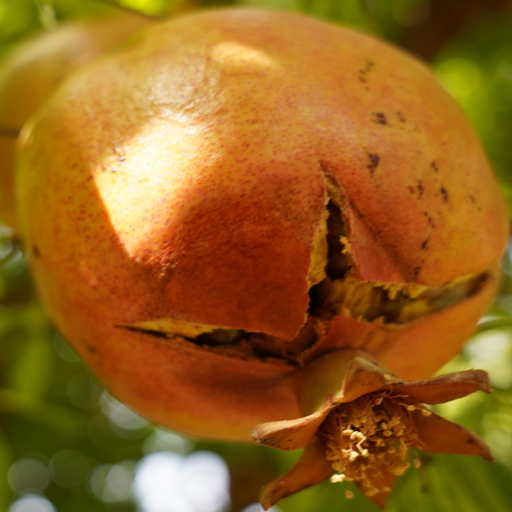
Label: Colletotrichum spp